Laying worker bee

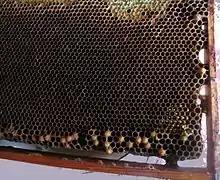
Laying worker bee honeycomb. See broad pattern and drone brood in worker cells (caps protruding). This honeycomb is taken from the dying family without the queen.

A laying worker bee is a worker bee that lays unfertilized eggs, usually in the absence of a queen bee. Only drones develop from the eggs of laying worker bees (with some exceptions, see thelytoky). A beehive cannot survive with only a laying worker bee.